First-person shooter

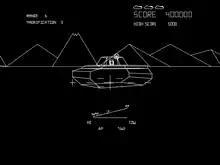
Before the popularity of first-person shooters, the first-person viewpoint was used in vehicle simulation games such as "Battlezone".

The classic types are the deathmatch (and its team-based variant) in which players score points by killing other players' characters; and capture the flag, in which teams attempt to penetrate the opposing base, capture a flag and return it to their own base whilst preventing the other team from doing the same. Other game modes may involve attempting to capture enemy bases or areas of the map, attempting to take hold of an object for as long as possible while evading other players, or deathmatch variations involving limited lives or in which players fight over a particularly potent power-up. These match types may also be customizable, allowing the players to vary weapons, health and power-ups found on the map, as well as victory criteria. Games may allow players to choose between various classes, each with its own strengths, weaknesses, equipment and roles within a team.